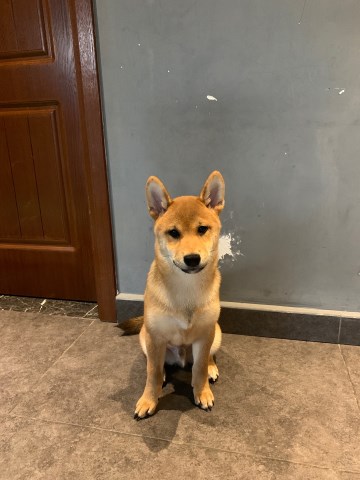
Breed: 1043-n000001-Shiba_Dog